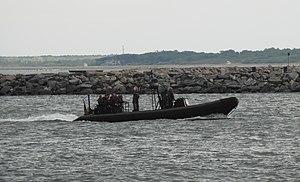
La Marine allemande, en allemand Deutsche Marine, est la marine de guerre de la République fédérale d’Allemagne. Elle était appelée Bundesmarine jusqu’à la réunification, en 1990. Son effectif en 2017 est de 16 000 marins.